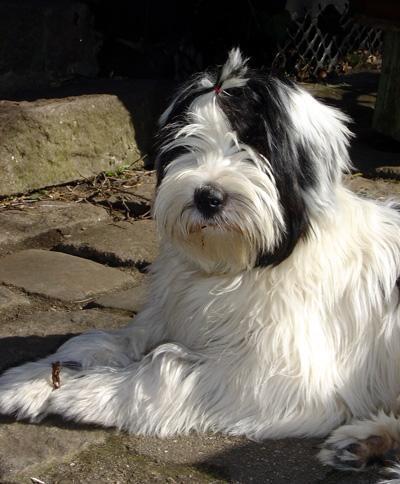
Tibetan_terrier